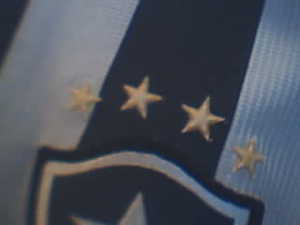
Le Botafogo de Futebol e Regatas est un club omnisports brésilien, basé à Rio de Janeiro, dans le quartier du même nom, Botafogo. Il est principalement reconnu pour sa section de football, mais comporte également des sections de football de plage, d'aviron, de volley-ball, de basket-ball, de natation et d'autres. Fondé en tant que club de football le 12 août 1904, sous le nom de Botafogo Football Club, il fusionne avec le Club de Regatas Botafogo, un autre club du même quartier, fondé lui le 1ᵉʳ juillet 1894, pour former le Botafogo de Futebol e Regatas le 8 décembre 1942, jour de la fête de la sainte patronne du club, Nossa Senhora da Conceição.